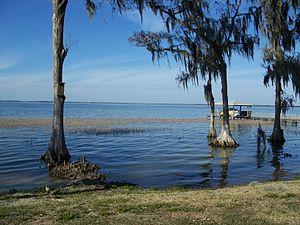
Yalaha est une census-designated place située dans le comté de Lake, dans l’État de Floride, aux États-Unis. Sa population s’élevait à 1 364 habitants lors du recensement de 2010.